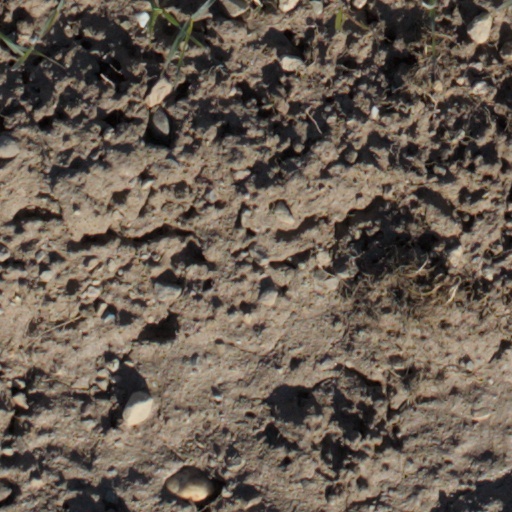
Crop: wheat